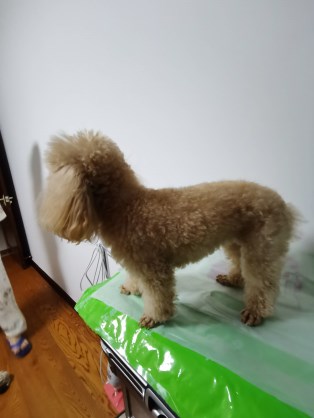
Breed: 7449-n000128-teddy